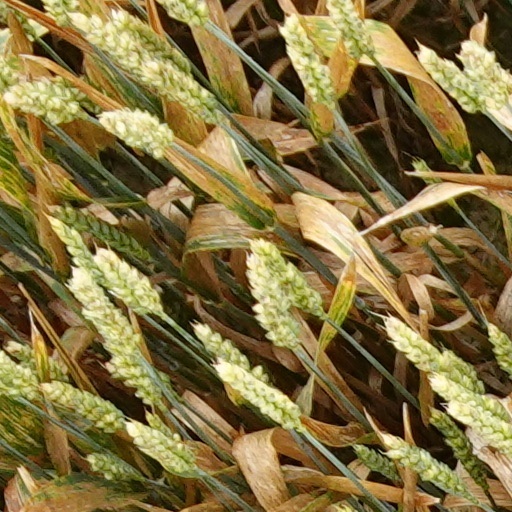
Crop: wheat